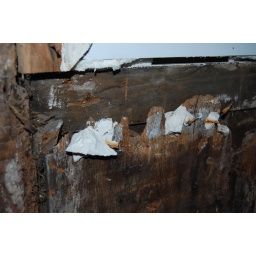
rot and plaster filler under back bedroom window